Mosese Tikoitoga

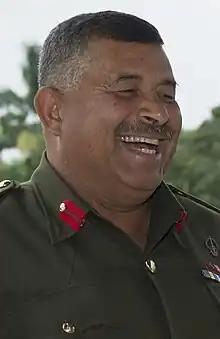
Tikoitoga in 2015

Brigadier Mosese Tikoitoga (died 29 December 2023) was a Fijian soldier and diplomat, who served as Commander of the Republic of Fiji Military Forces from 2014 to 2015.